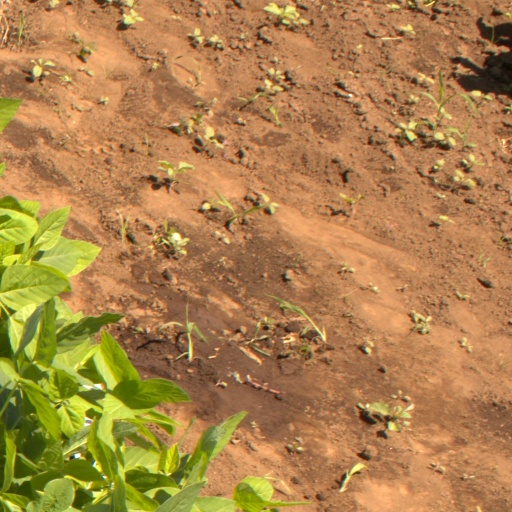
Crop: soybean